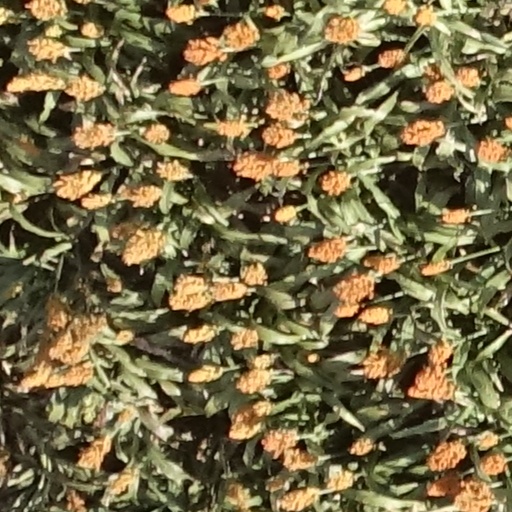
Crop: sorghum